Shadowboxing 3: Last Round

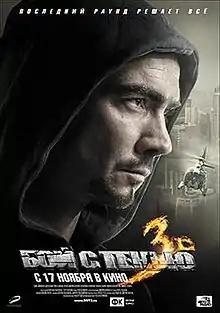

Shadowboxing 3: Last Round (literally "Fight with Shadow 3") is a 2011 Russian sports drama movie.